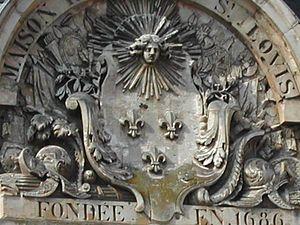
Fronton de la façade principale du Lycée Miltiaire de Saint Cyr Auteur: Ledoux Olivier - user:Olivier10546 Site
La Maison royale de Saint-Louis est un pensionnat pour jeunes filles créé en 1686 à Saint-Cyr, actuelle commune de Saint-Cyr-l'École, par le roi Louis XIV à la demande de Madame de Maintenon qui souhaitait la création d'une école destinée aux jeunes filles de la noblesse pauvre. Cet établissement, bien qu'il perdît sa place de premier rang à la suite de la disparition de Louis XIV puis de sa fondatrice, marqua une évolution certaine de l'éducation des jeunes filles sous l'Ancien régime.
Le lycée militaire de Saint-Cyr est l'un des six lycées de la Défense du ministère des Armées français, situé à Saint-Cyr-l'École. Les bâtiments du lycée ont un passé historique particulièrement riche : en effet, l’ont précédé la Maison royale de Saint-Louis, le Prytanée militaire et l'École spéciale militaire. Les devises du lycée sont « Plutôt mourir » et « La véritable école du commandement est donc la culture générale ».